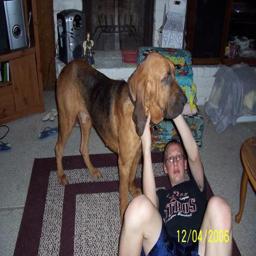
Animal: dogs